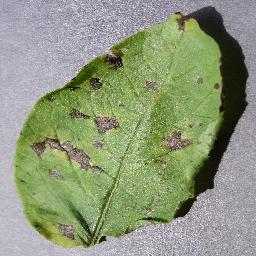
Etiqueta: Tizon_Temprano